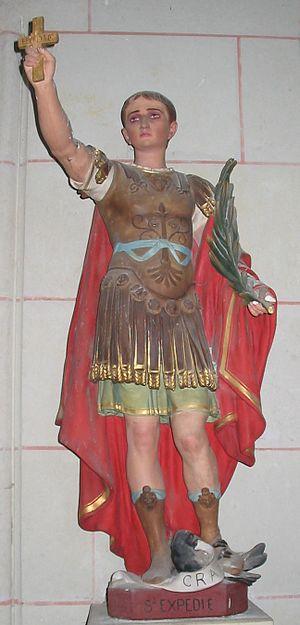
Cette page recense des représentations de saint Expédit.